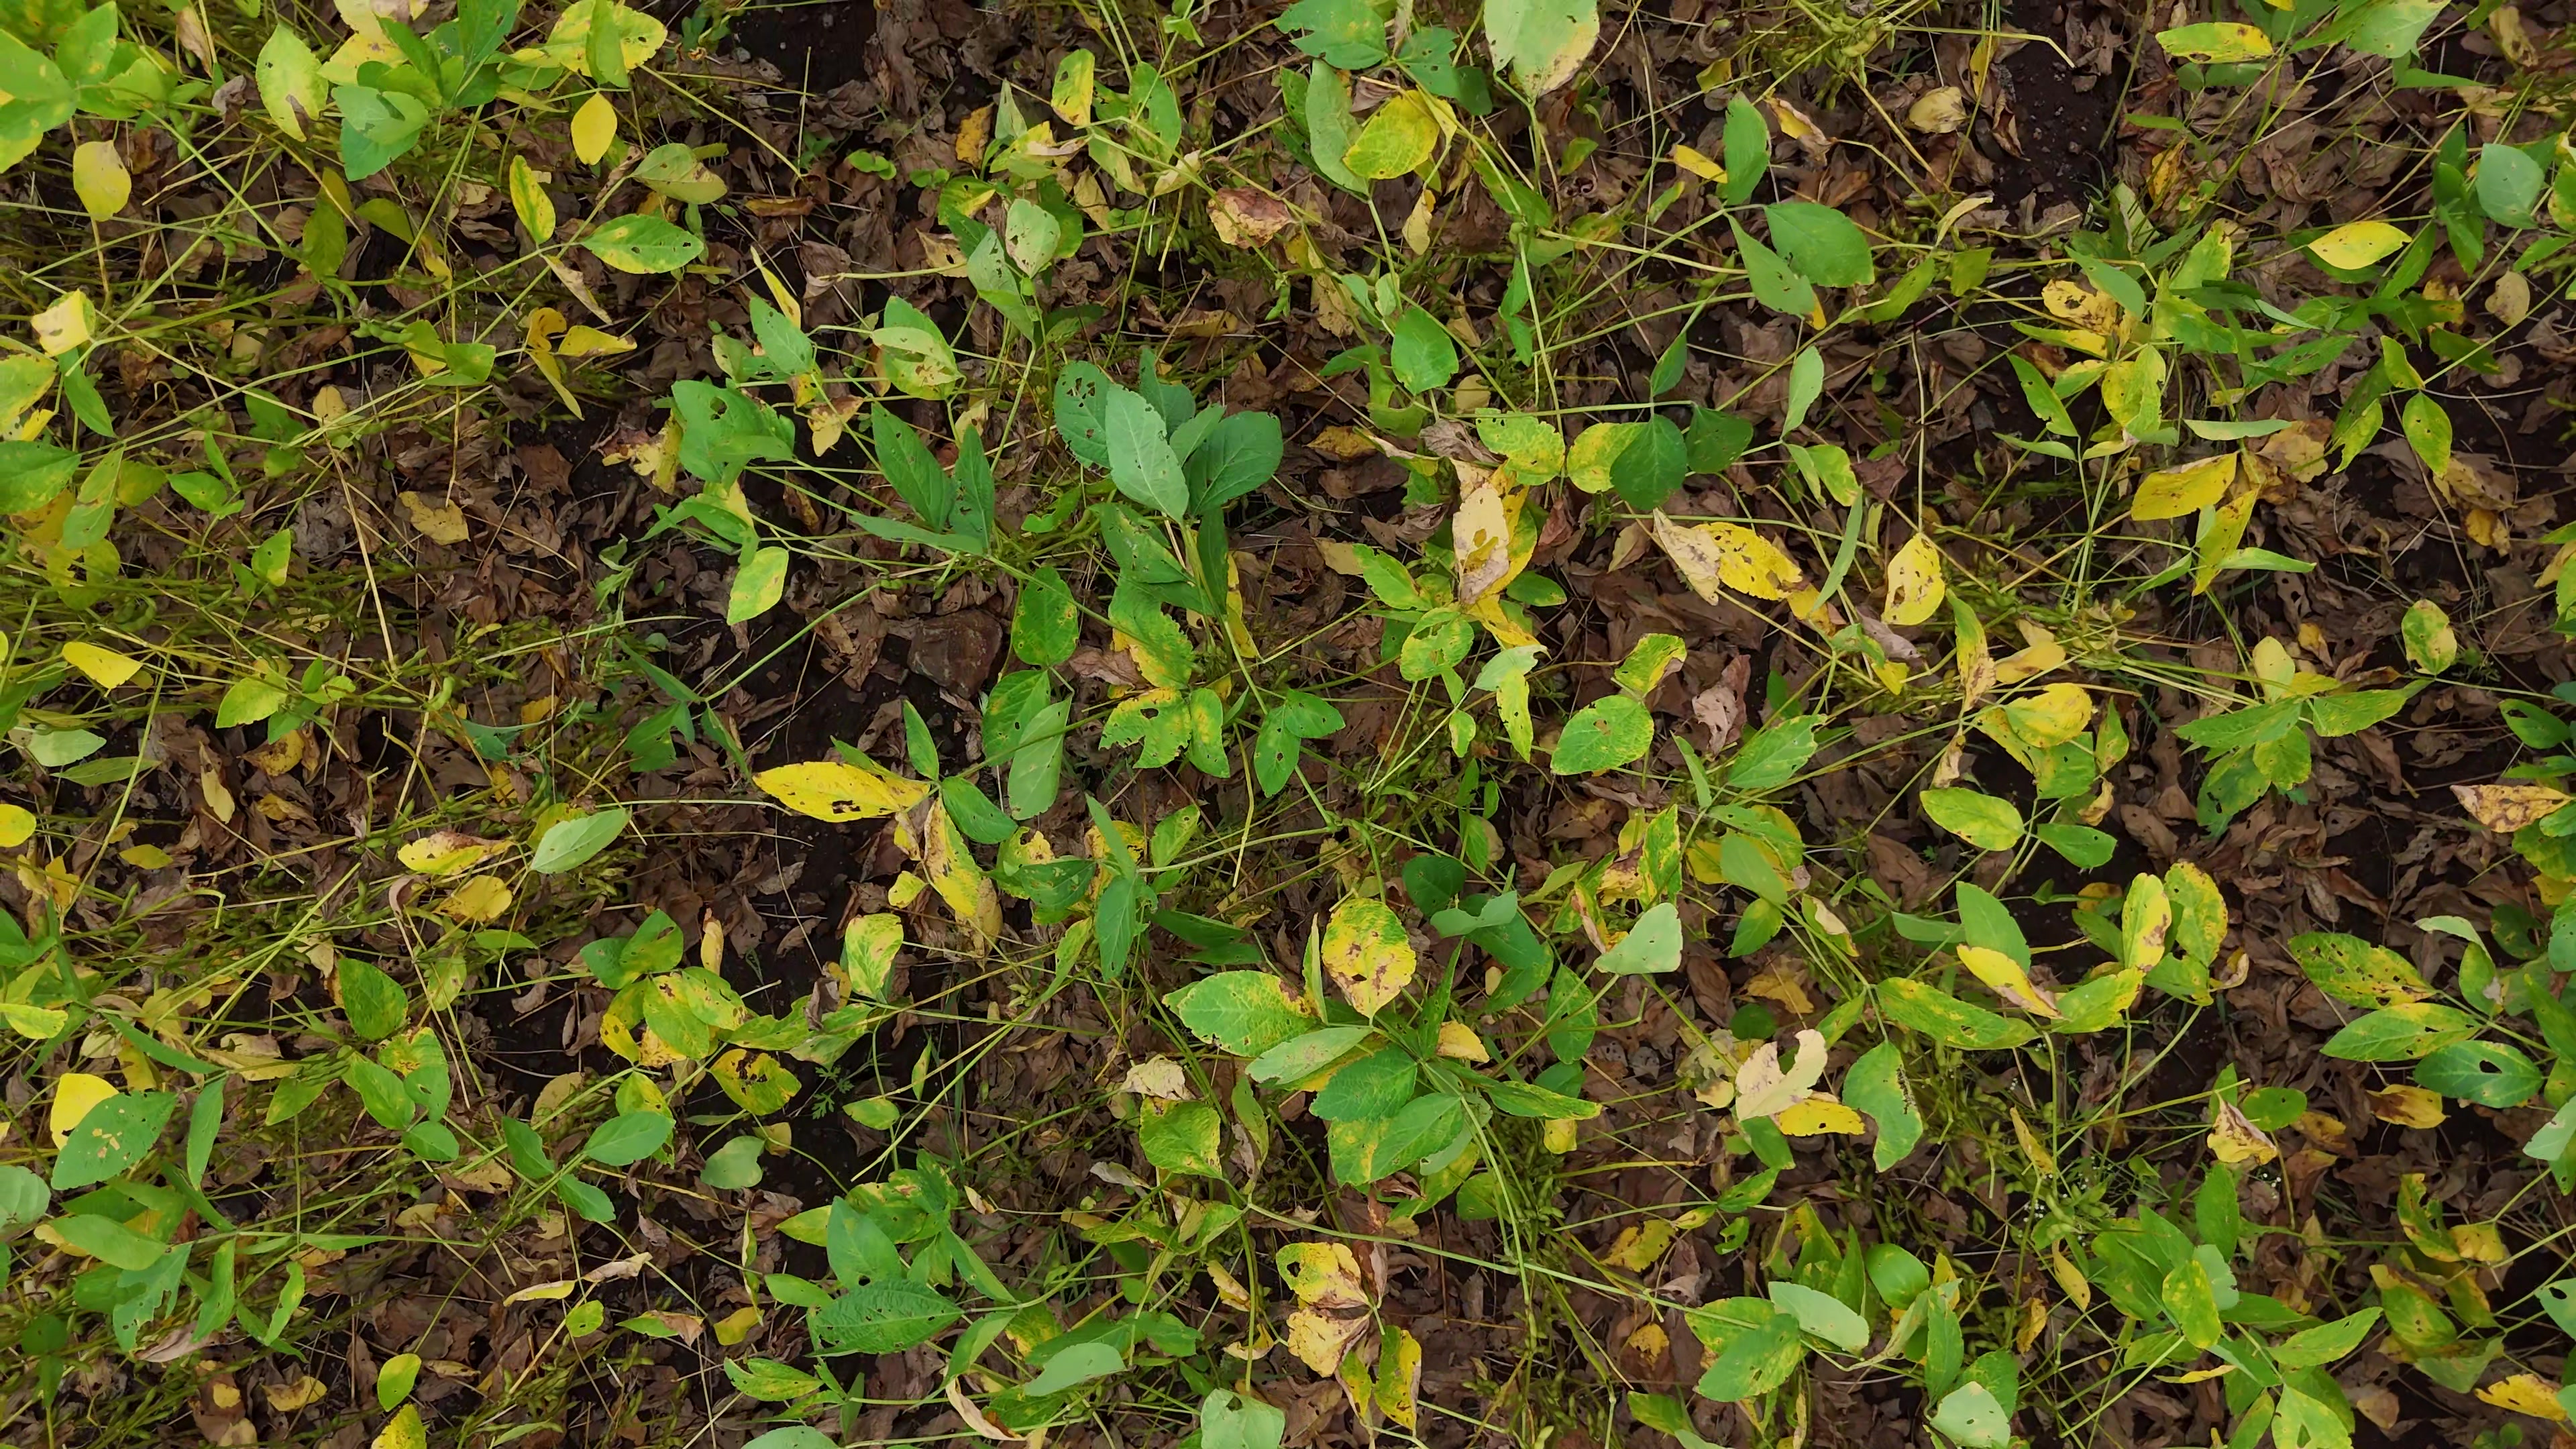
Label: Rust